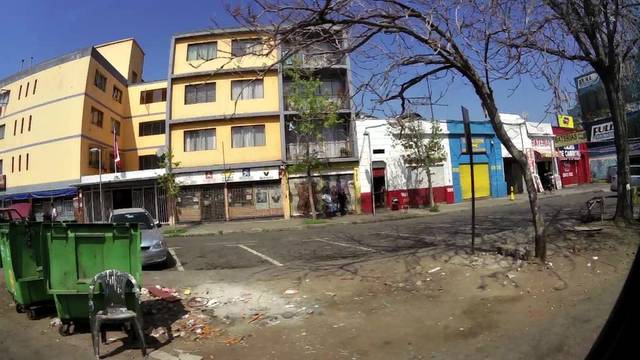
Region: Chile
Coordinates: -33.454, -70.649